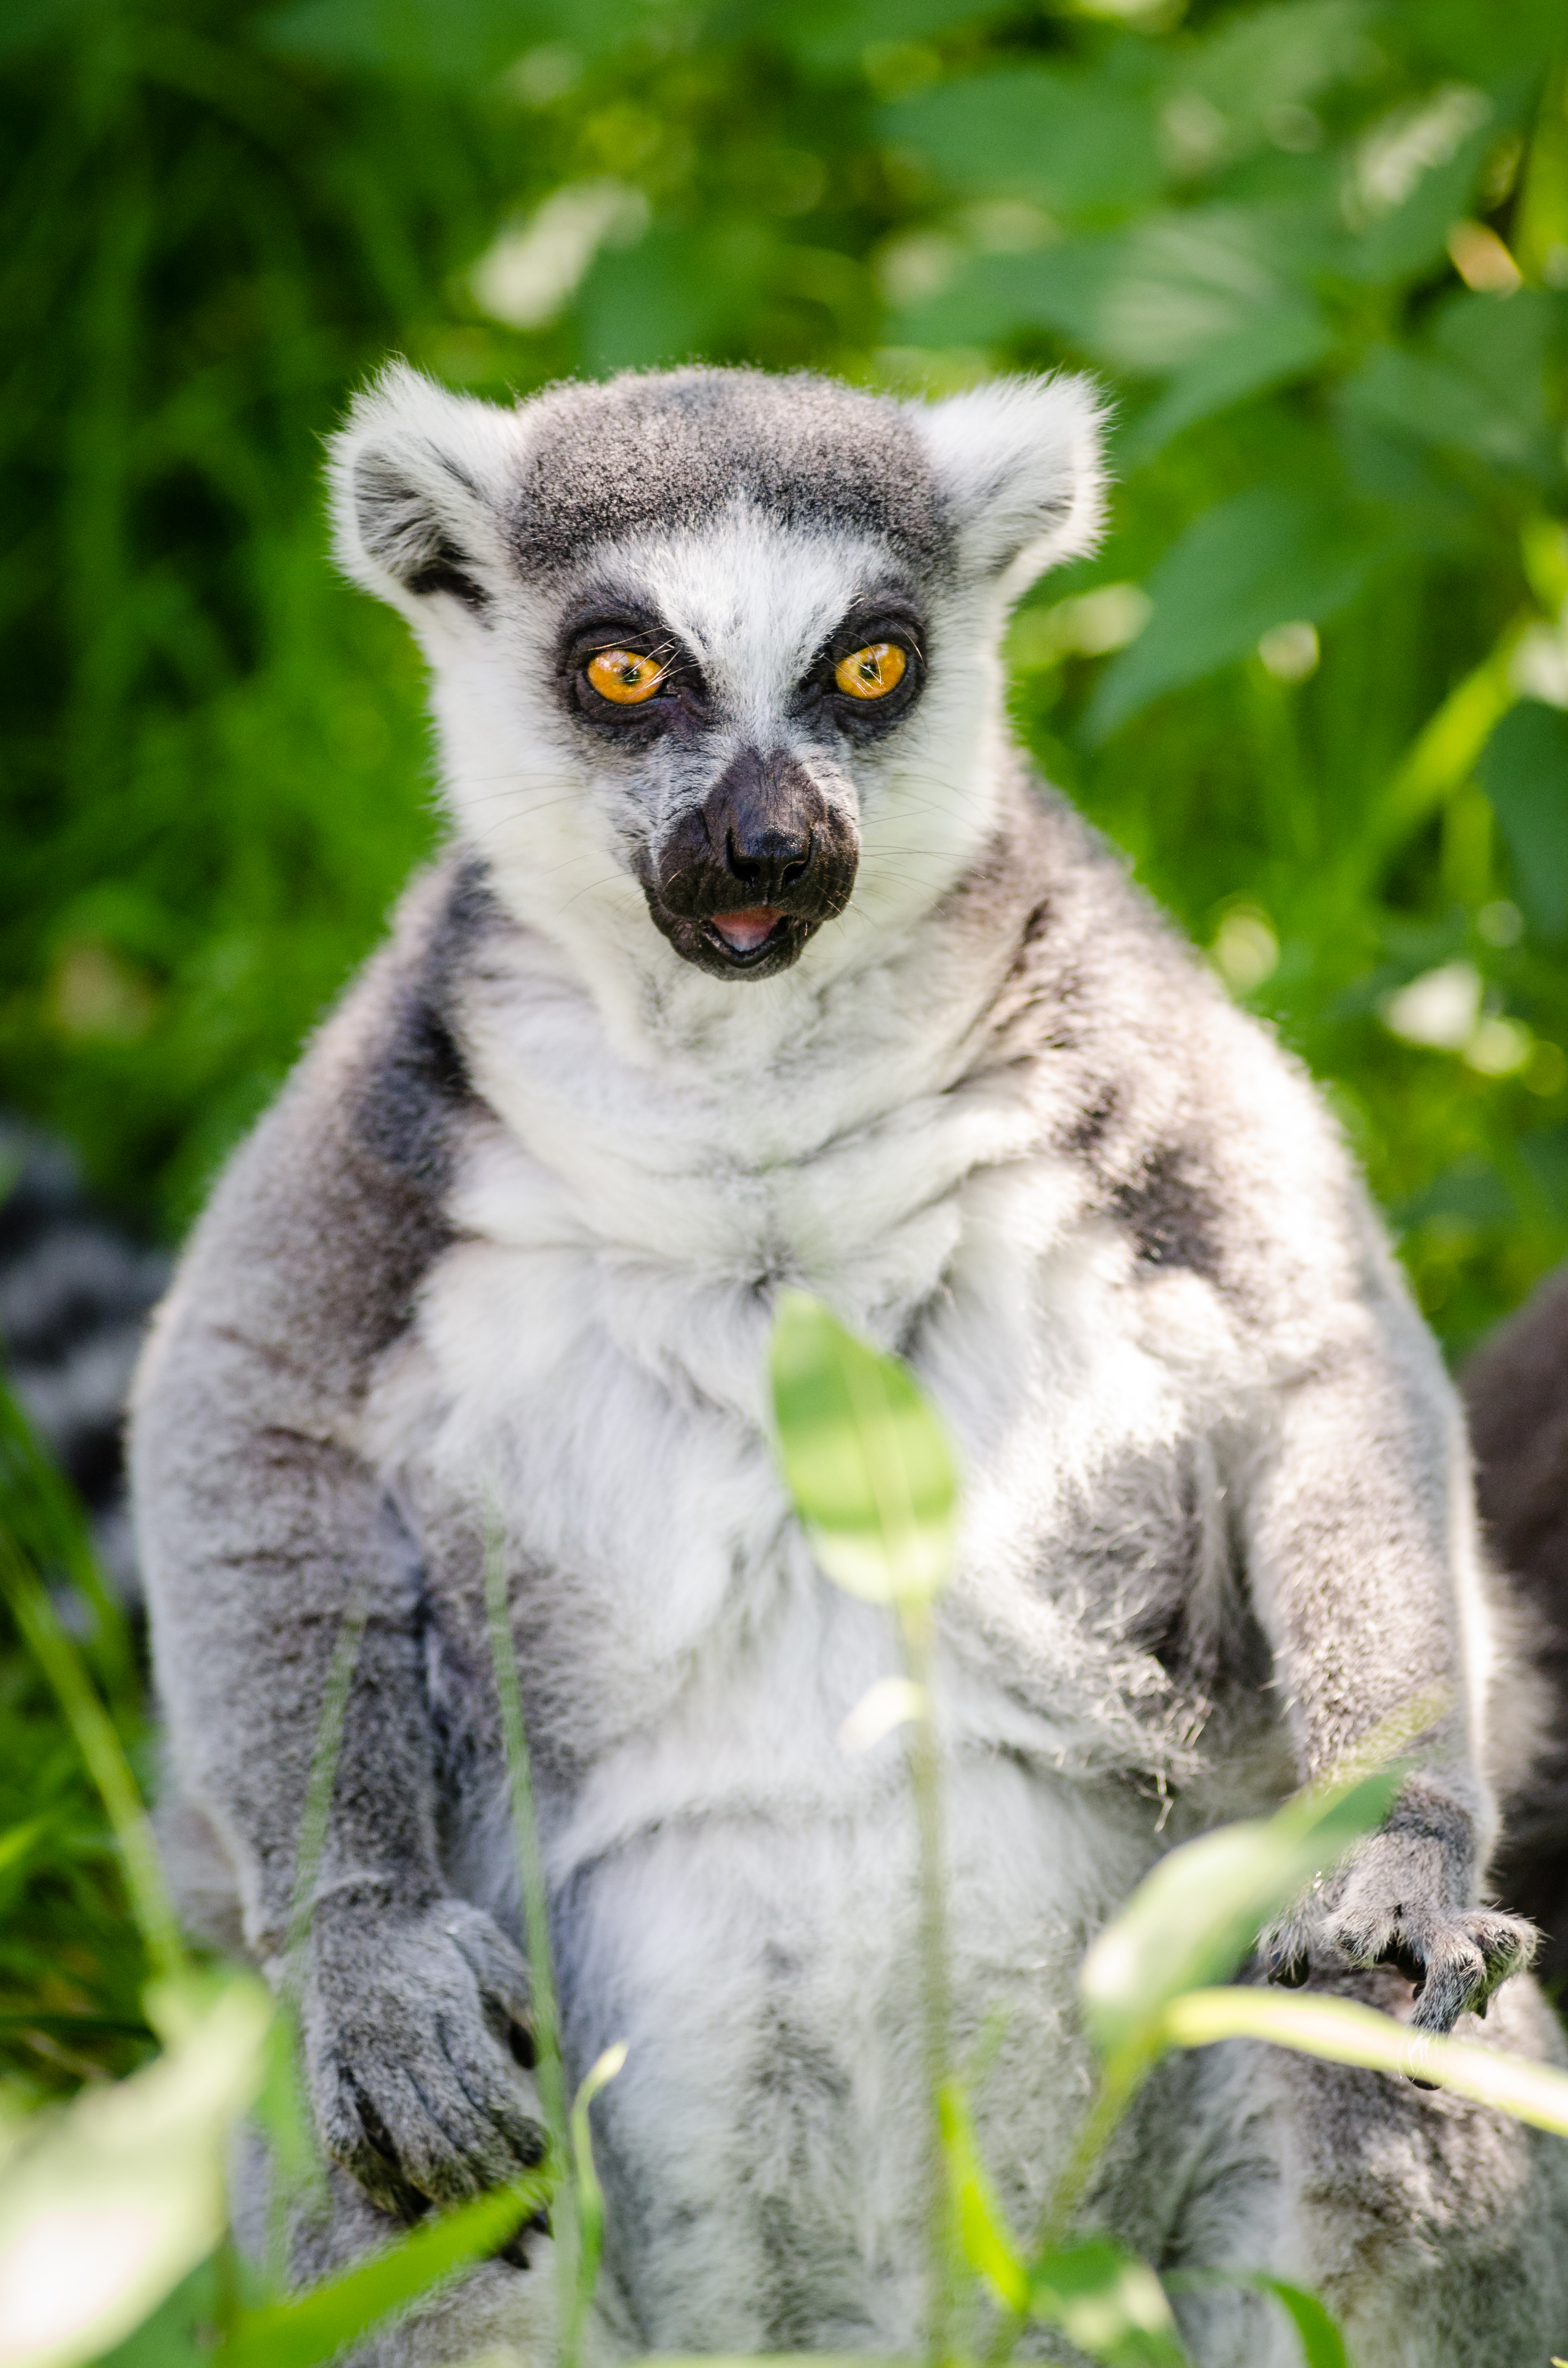
tree, bokeh, ring, feet, animal, cute, wildlife, zoo, fur, mammal, nikon, fauna, primate, eyes, hands, animals, madagascar, vertebrate, tier, fell, augen, baum, adorable, lemur, d7000, niedlich, tailed, catta, katta, tierpart, madagaskar, fuse, gr n, s s, h nde